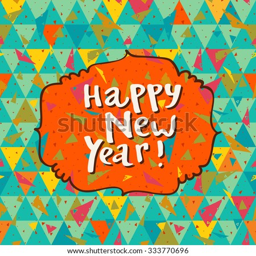
happy new year greeting card .